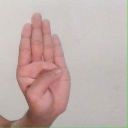
अक्षर: ब